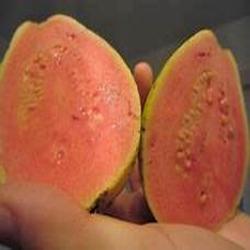
Label: Guava